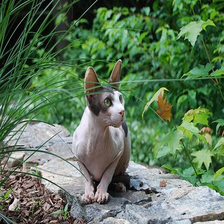
Species: cat
Breed: Sphynx